Brad Gushue

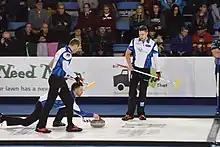
Brad Gushue makes a delivery at the 2018 Elite 10 event.

In 2017 he played the Brier in his home province, and there was high hype for him to finally break the 41-year-old drought since the last Newfoundland Brier win and, at long last, win his first Brier after numerous near misses. The previous Brier winners, Jack MacDuff and his teammates from 1976, were in the crowd during the Opening Ceremonies. Starting in shaky form at 3–2 with losses to both Mike McEwen and shockingly, the Northwest Territories (whose win over Gushue would be their only win of the entire round robin), Gushue found his form thereafter and reeled off six consecutive wins to end up at a 9–2 record and 2nd place after the round robin. For the third time in his career, he would advance to the final by virtue of winning the 1v2 Page Playoff game, this time over Mike McEwen who had come into the playoffs as the #1 seed (with an identical 9–2 record, broken by virtue of his round robin win over Gushue). In a rematch of the 2016 final, he would face Kevin Koe (now representing Team Canada), who, just as in 2016, had come through the 3–4 game to the final and who had overcome a big deficit (5-3 without hammer) in beating Mike McEwen in the semifinals. In the final, starting with near-flawless play, Gushue would jump to a 5–1 lead. However, the team began to struggle slightly, compared to Team Canada, and with Team Koe curling better in the second half of the game, managing to tie the game in the 9th, at 6-6. On his final shot of the 10th end, Gushue nearly came up short in a draw shot, needing to hit the 8 foot to win, but his sweepers were able to get it there for him to finally win his first Brier with a 7–6 triumph.